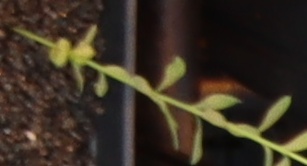
Label: Flax